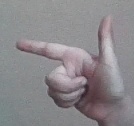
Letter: yaa